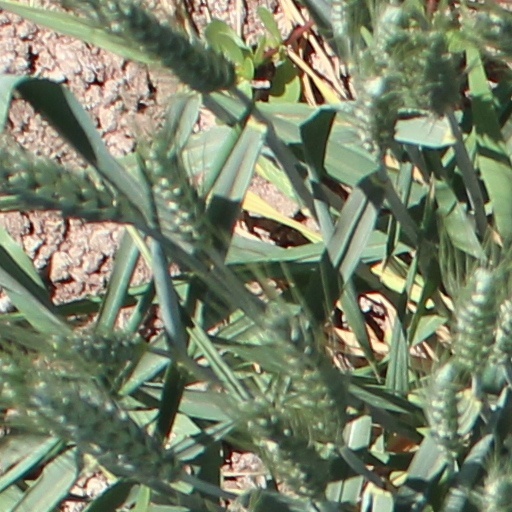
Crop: wheat